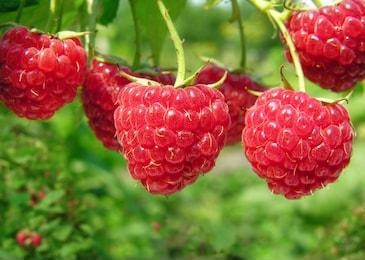
Label: raspberry